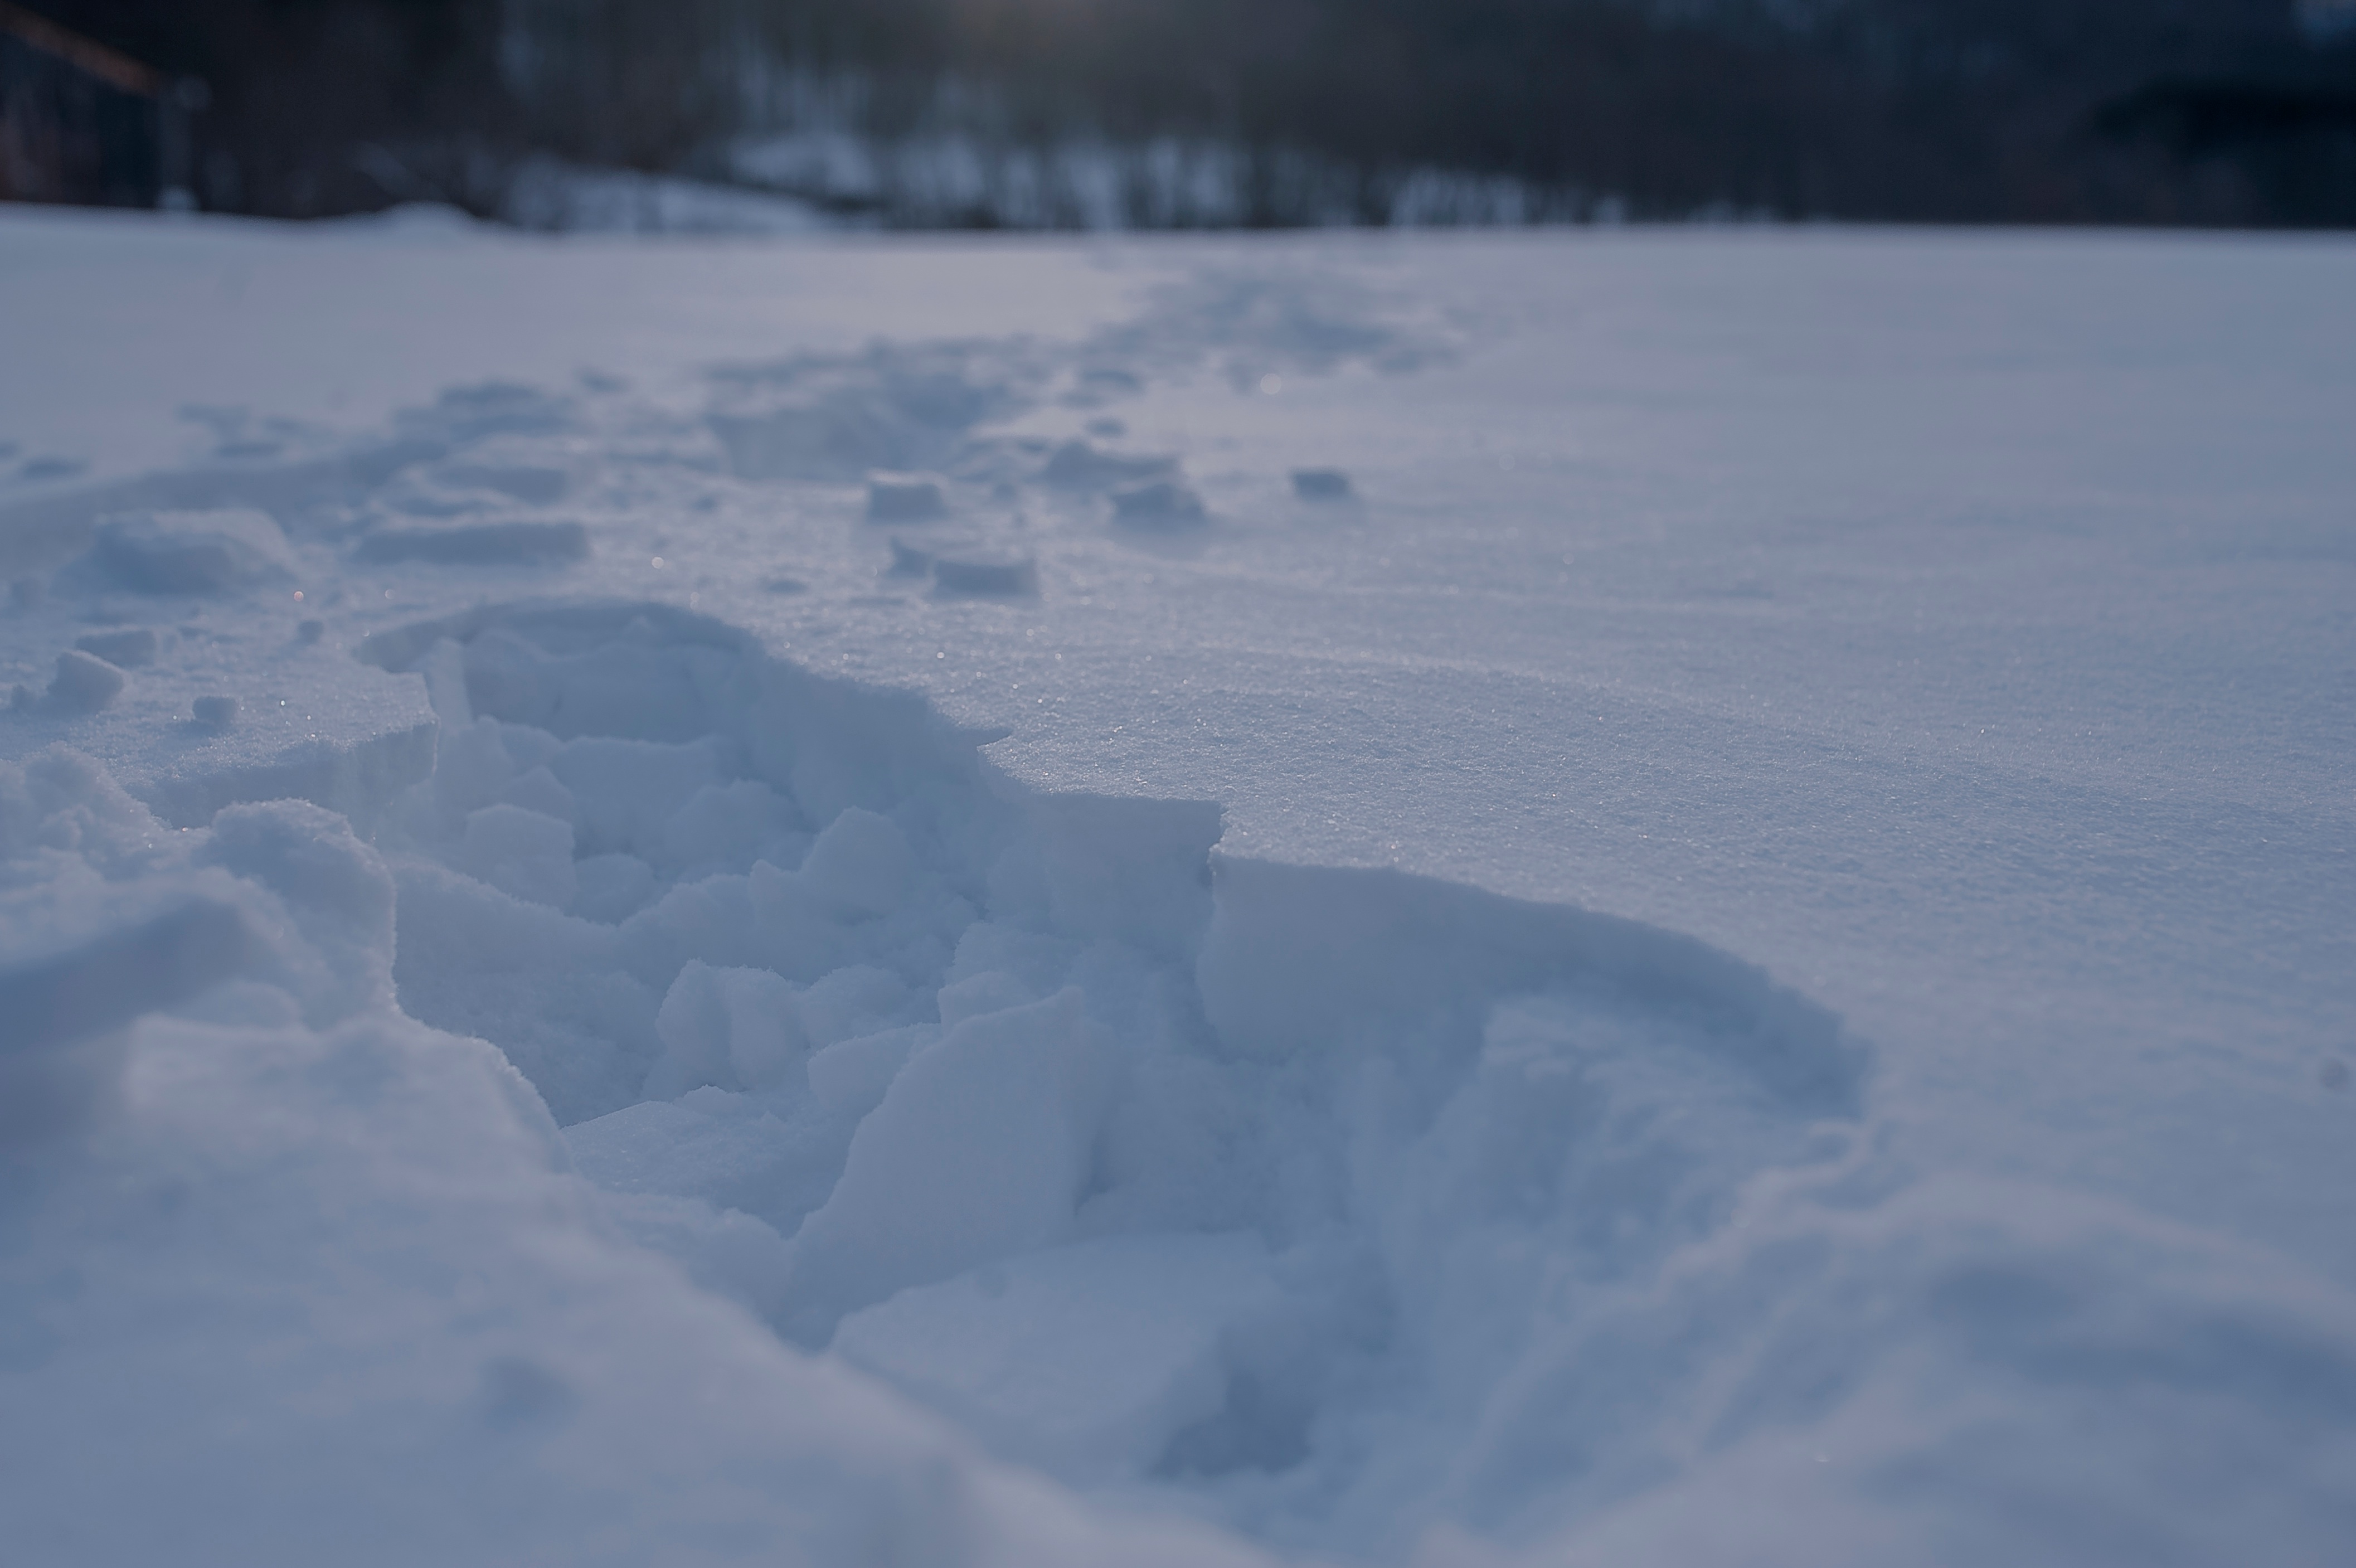
snow, winter, ice, weather, arctic, season, blizzard, freezing, arctic ocean, geological phenomenon, ice cap, winter storm